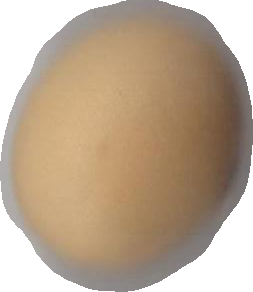
Variety: Grobogan